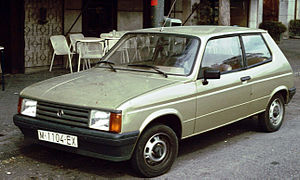
Talbot Samba
Talbot Samba (1981−1986)
Talbot Samba var en mellem slutningen af 1981 og foråret 1986 bygget minibil fra det af PSA Peugeot Citroën ejede bilmærke Talbot.